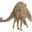
Label: dinosaur